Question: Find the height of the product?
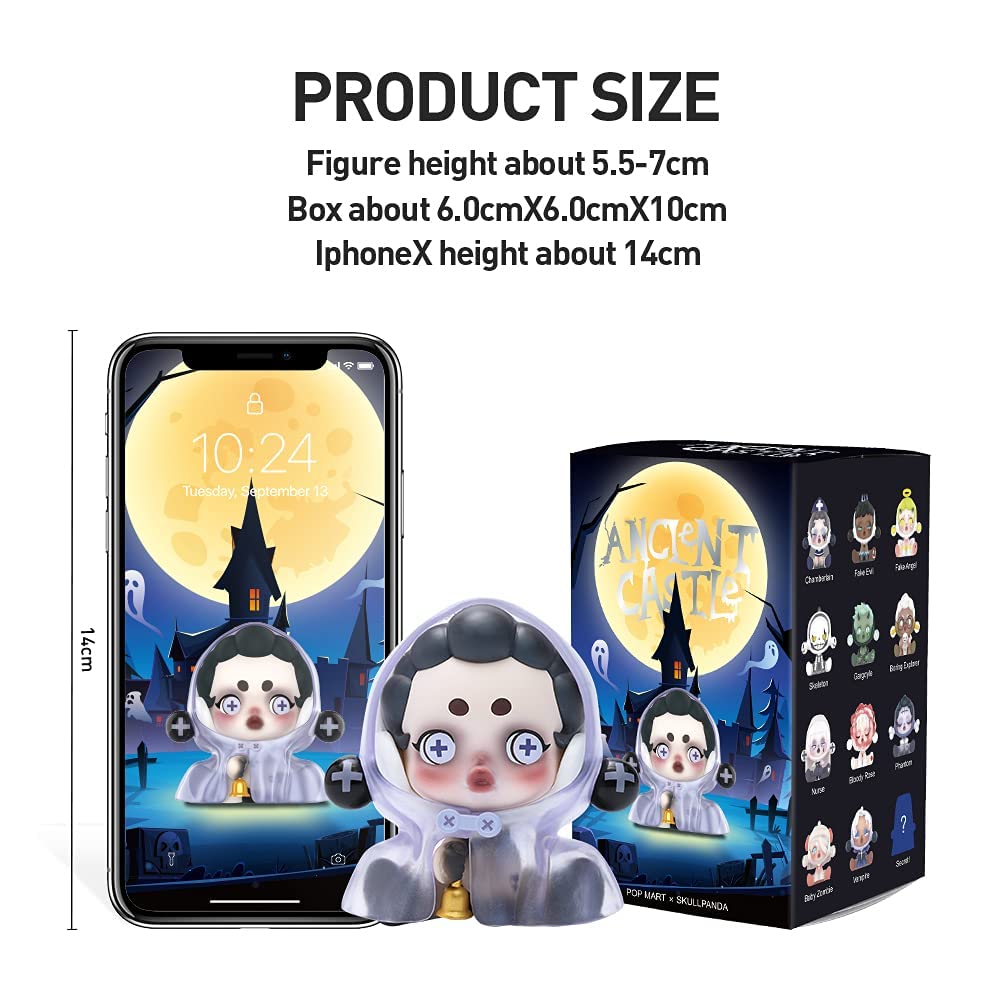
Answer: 14.0 centimetre